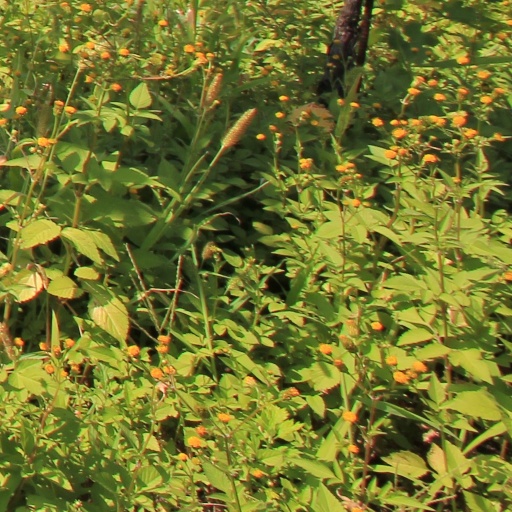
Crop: grape